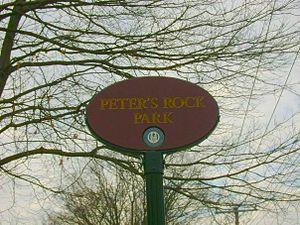
Peter’s Rock est une montagne située dans l'État du Connecticut et faisant partie de Metacomet Ridge, une longue arête rocheuse des Appalaches qui traverse le sud de la Nouvelle-Angleterre sur 160 kilomètres de long. Le sommet s'élève à 114 mètres d'altitude. Peter's Rock est une destination populaire pour la pratique de sports en plein air, réputée pour ses falaises, le panorama qu'elle offre, son microclimat ainsi que sa faune et sa flore variées.